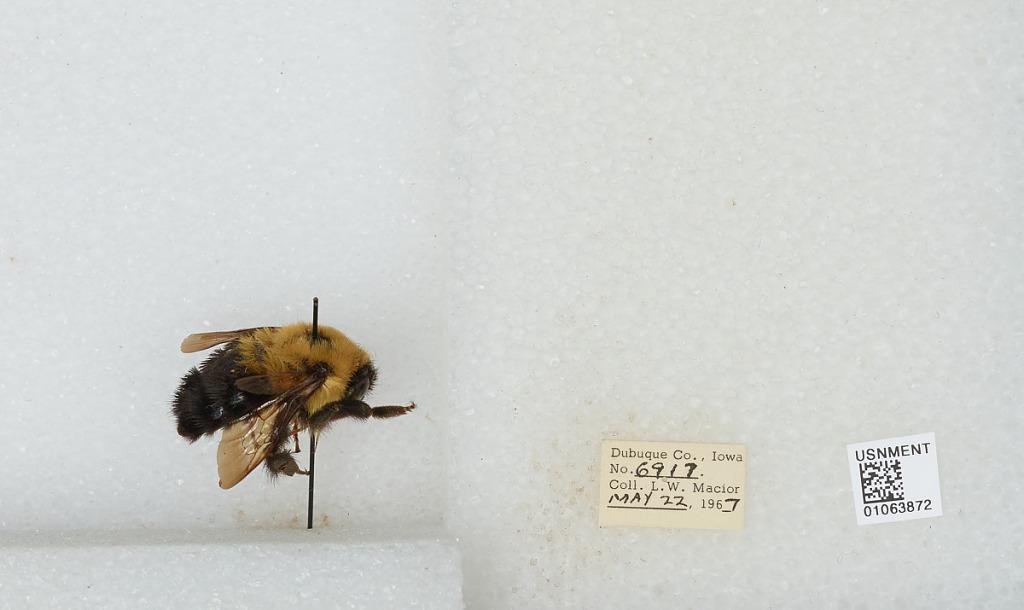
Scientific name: Bombus (Pyrobombus) bimaculatus Cresson
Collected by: L. Macior
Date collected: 1967-5-22
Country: United States
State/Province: Iowa
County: Dubuque
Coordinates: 42.4694, -90.8292